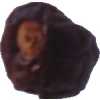
Label: dates